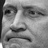
Emotion: sad